MS Gripsholm (1924)

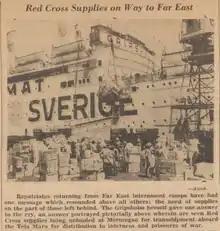
"Gripsholm" unloading Red Cross supplies in Goa

From 1942 to 1946, the United States Department of State chartered "Gripsholm" as an exchange and repatriation ship, carrying Japanese and German nationals to exchange points where she then picked up US and Canadian citizens (and British married to Americans or Canadians) to bring home to the USA and Canada. She also made at least two voyages repatriating British and Commonwealth POW's in the spring of 1944 to Belfast and summer of the same year to Liverpool. In this service she sailed under the auspices of the International Red Cross, with a Swedish captain and crew. The ship made 12 round trips, carrying a total of 27,712 repatriates. Exchanges took place at neutral ports; at Lourenço Marques (now Maputo) in Mozambique or Mormugoa (now Goa) in Portuguese India with the Japanese, and Stockholm or Lisbon with the Germans.